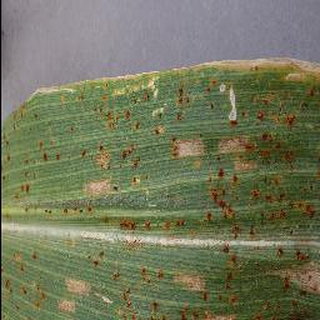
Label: corn_cercospora_leaf_spot